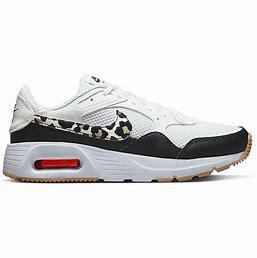
Brand: Nike
Model: Air Max SC